Describe the emotion expressed in this image:  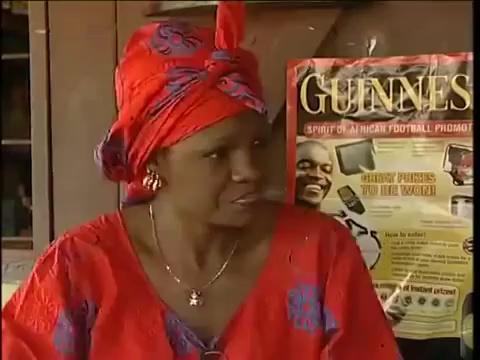
This person displays Pain, valence and arousal with low intensity.